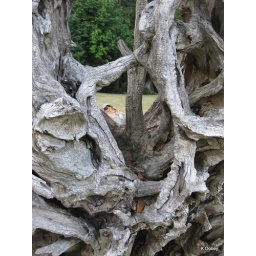
A tree stumb beside Rattle Snake Lake (Reservoir). Well washed and Bleached by the water and sun.